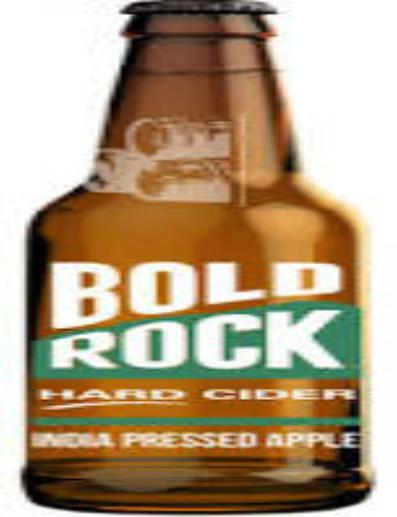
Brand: Bold Rock Hard Cider
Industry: Food